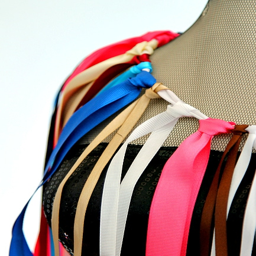
how to make a diy with left over crafts , easy and fun , girly and glam